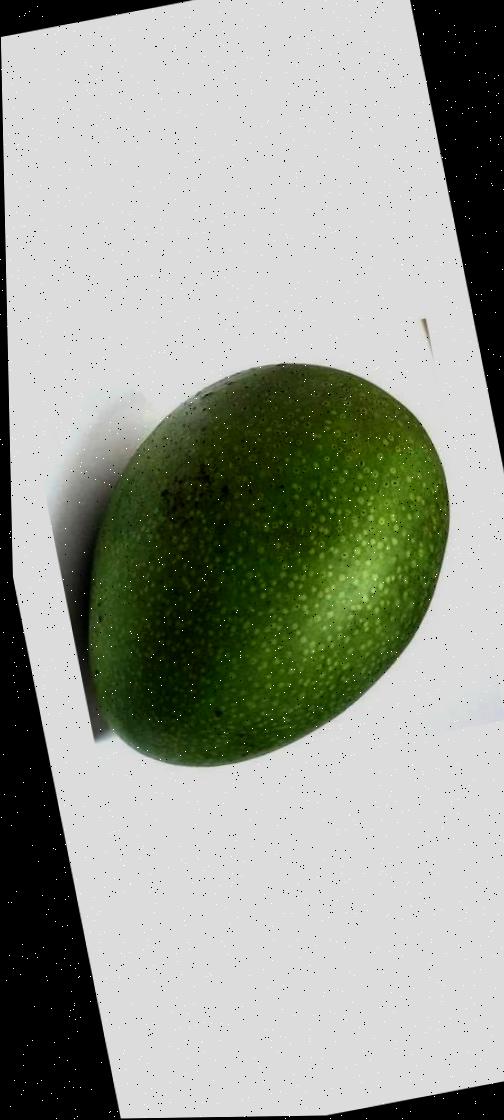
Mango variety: Ashshina Zhinuk